Nahalal

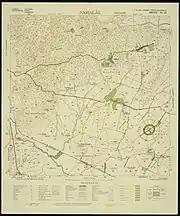
Nahalal in 1932

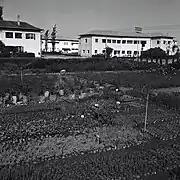
Nahalal school 1944

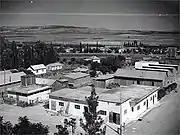
Nahalal 1945

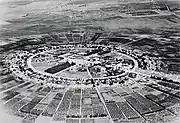
Nahalal 1946

Nahalal was the first "moshav ovdim" (workers' cooperative agricultural settlement) in Mandatory Palestine. Its founders immigrated to Palestine from Eastern Europe as part of the Second and Third Aliyah between 1904 and 1914, at the end of Ottoman rule.